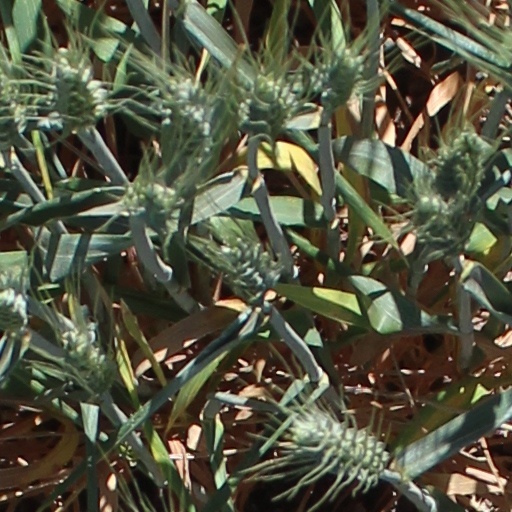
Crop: wheat